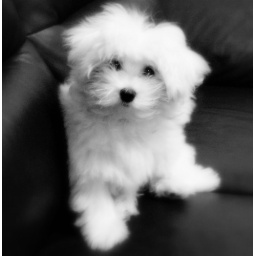
gilby in black and white at 5 months